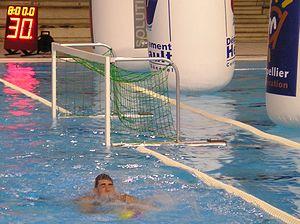
Montpellier, premier tour du Trophée LEN. Le but flottant aux formats de la Ligue européenne de natation.